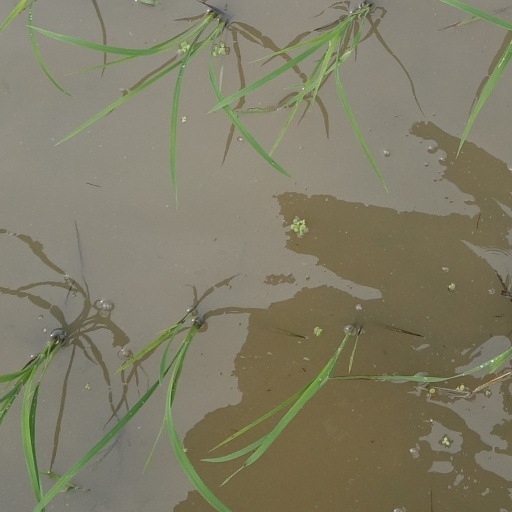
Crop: rice